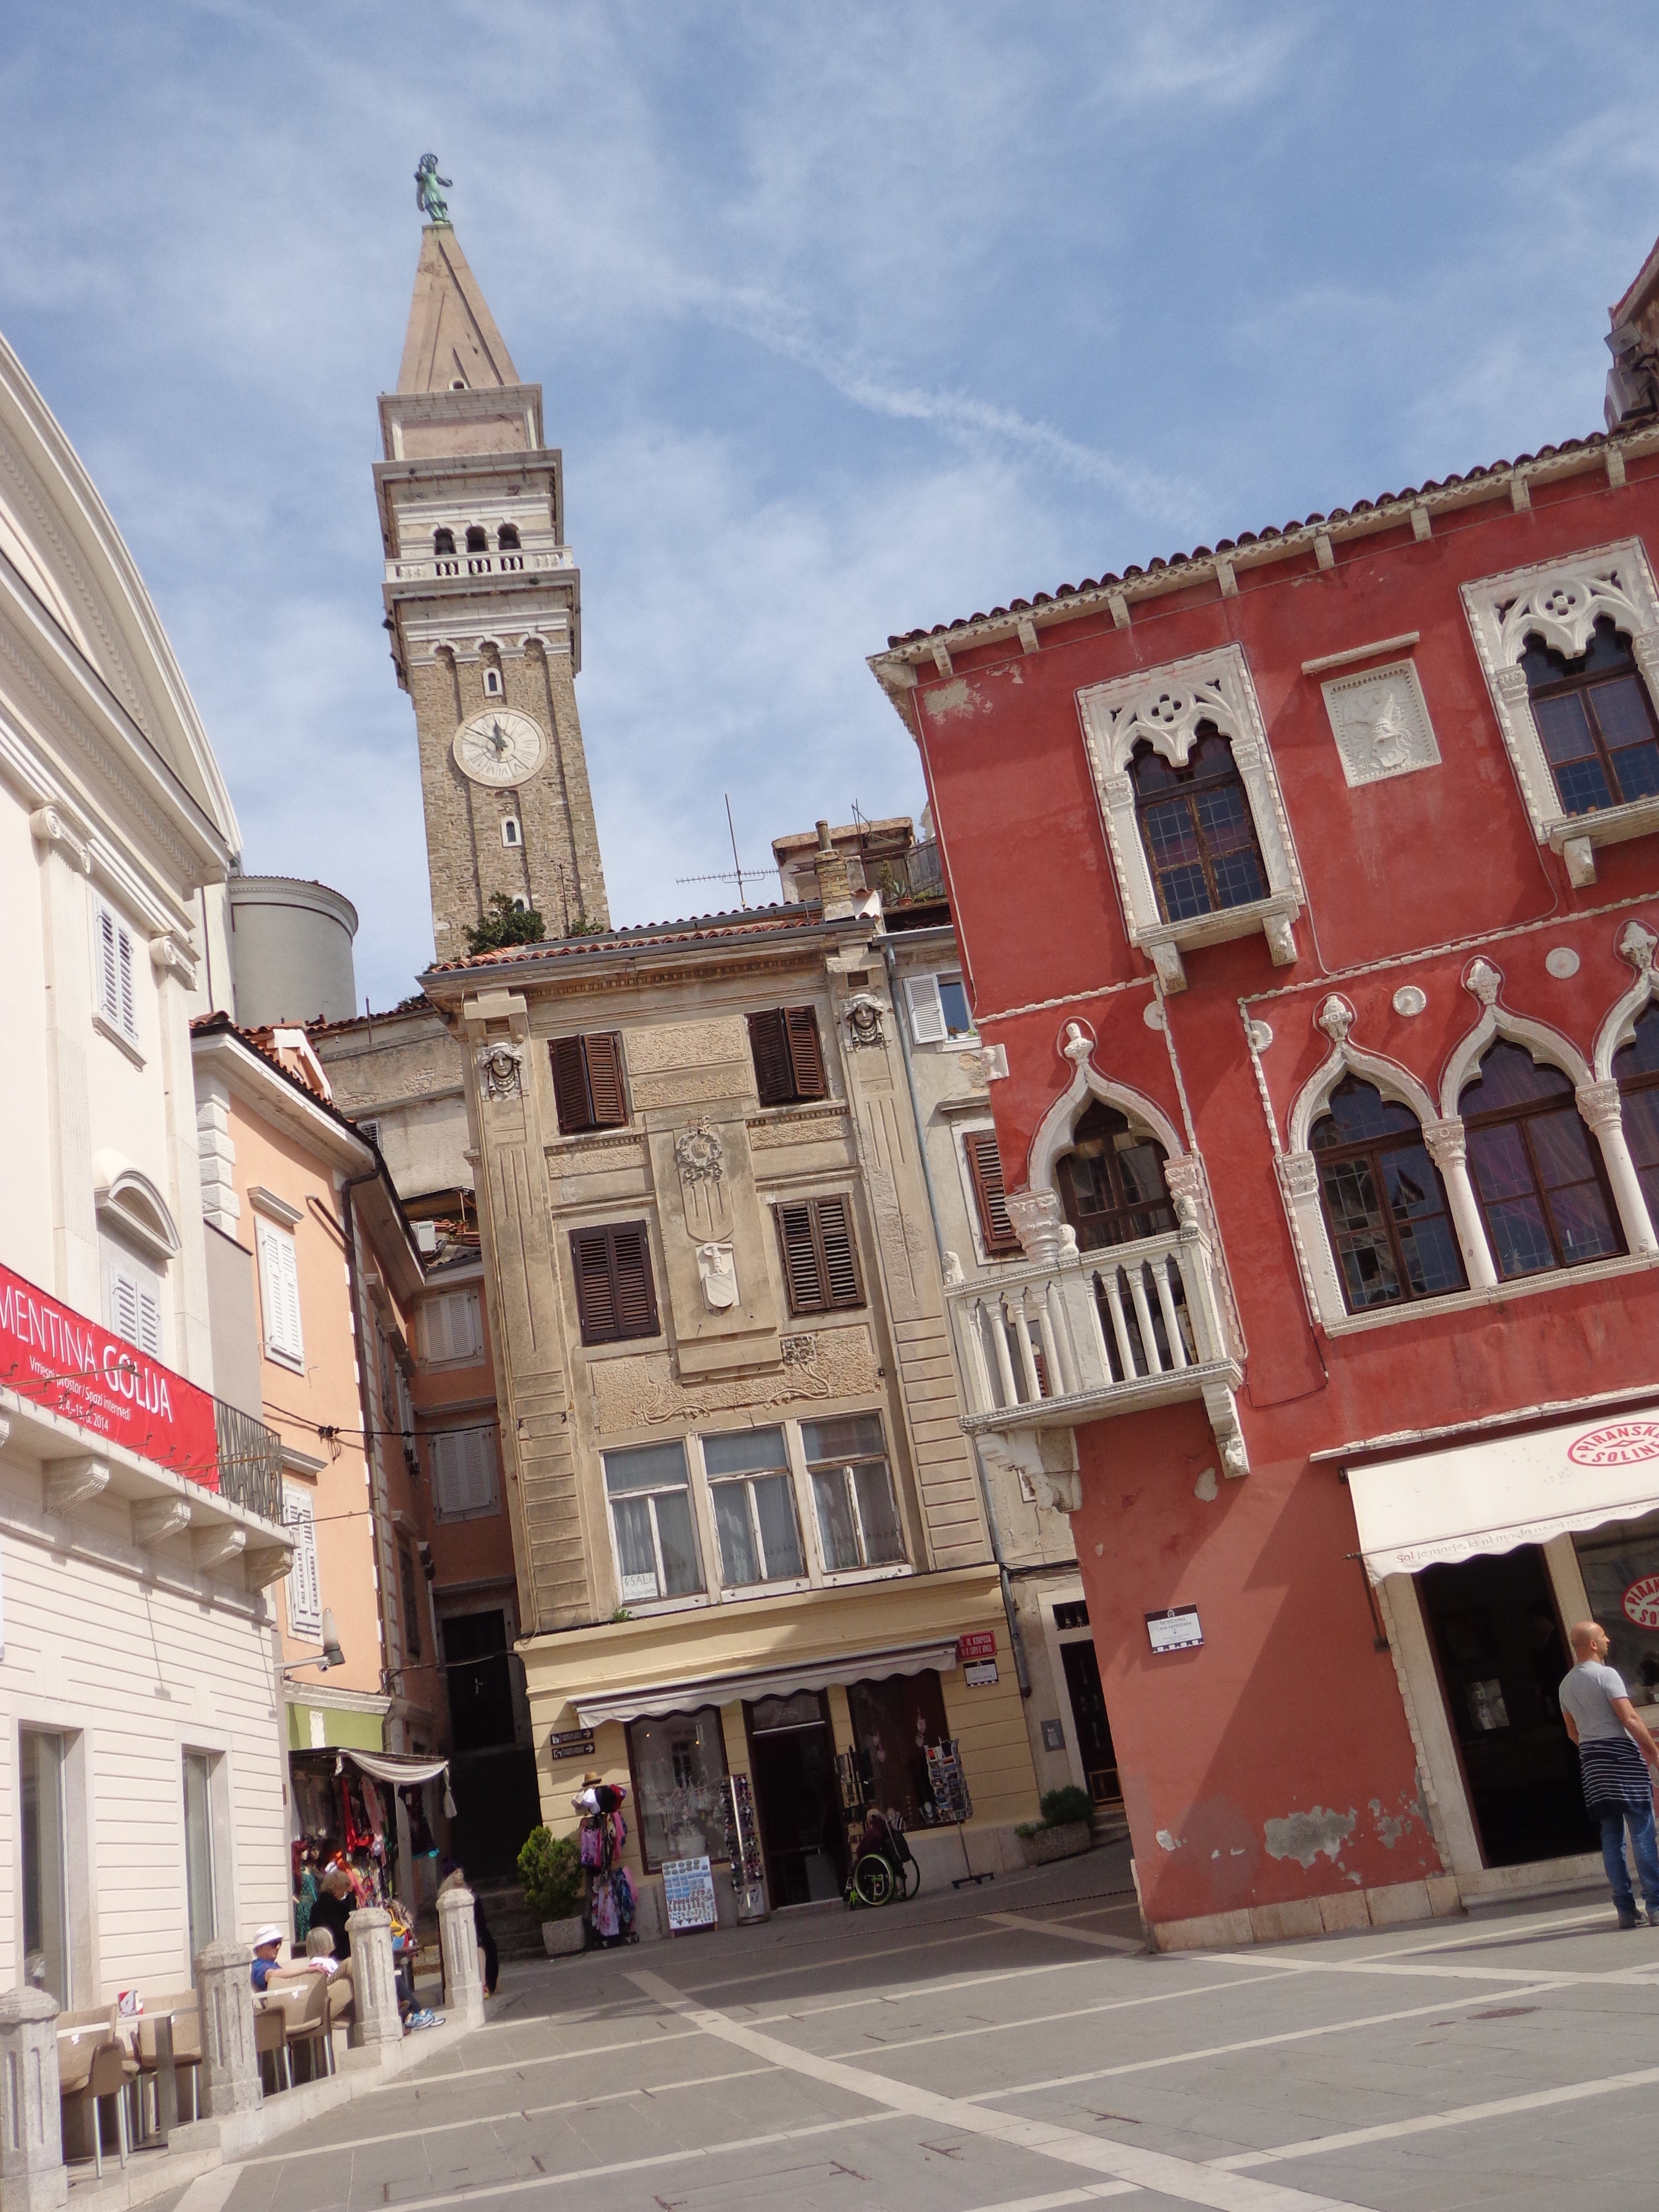
architecture, road, street, town, building, city, country, downtown, plaza, landmark, facade, church, tourism, old town, houses, town square, istria, neighbourhood, human settlement, slovenija, pyran